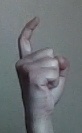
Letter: ra